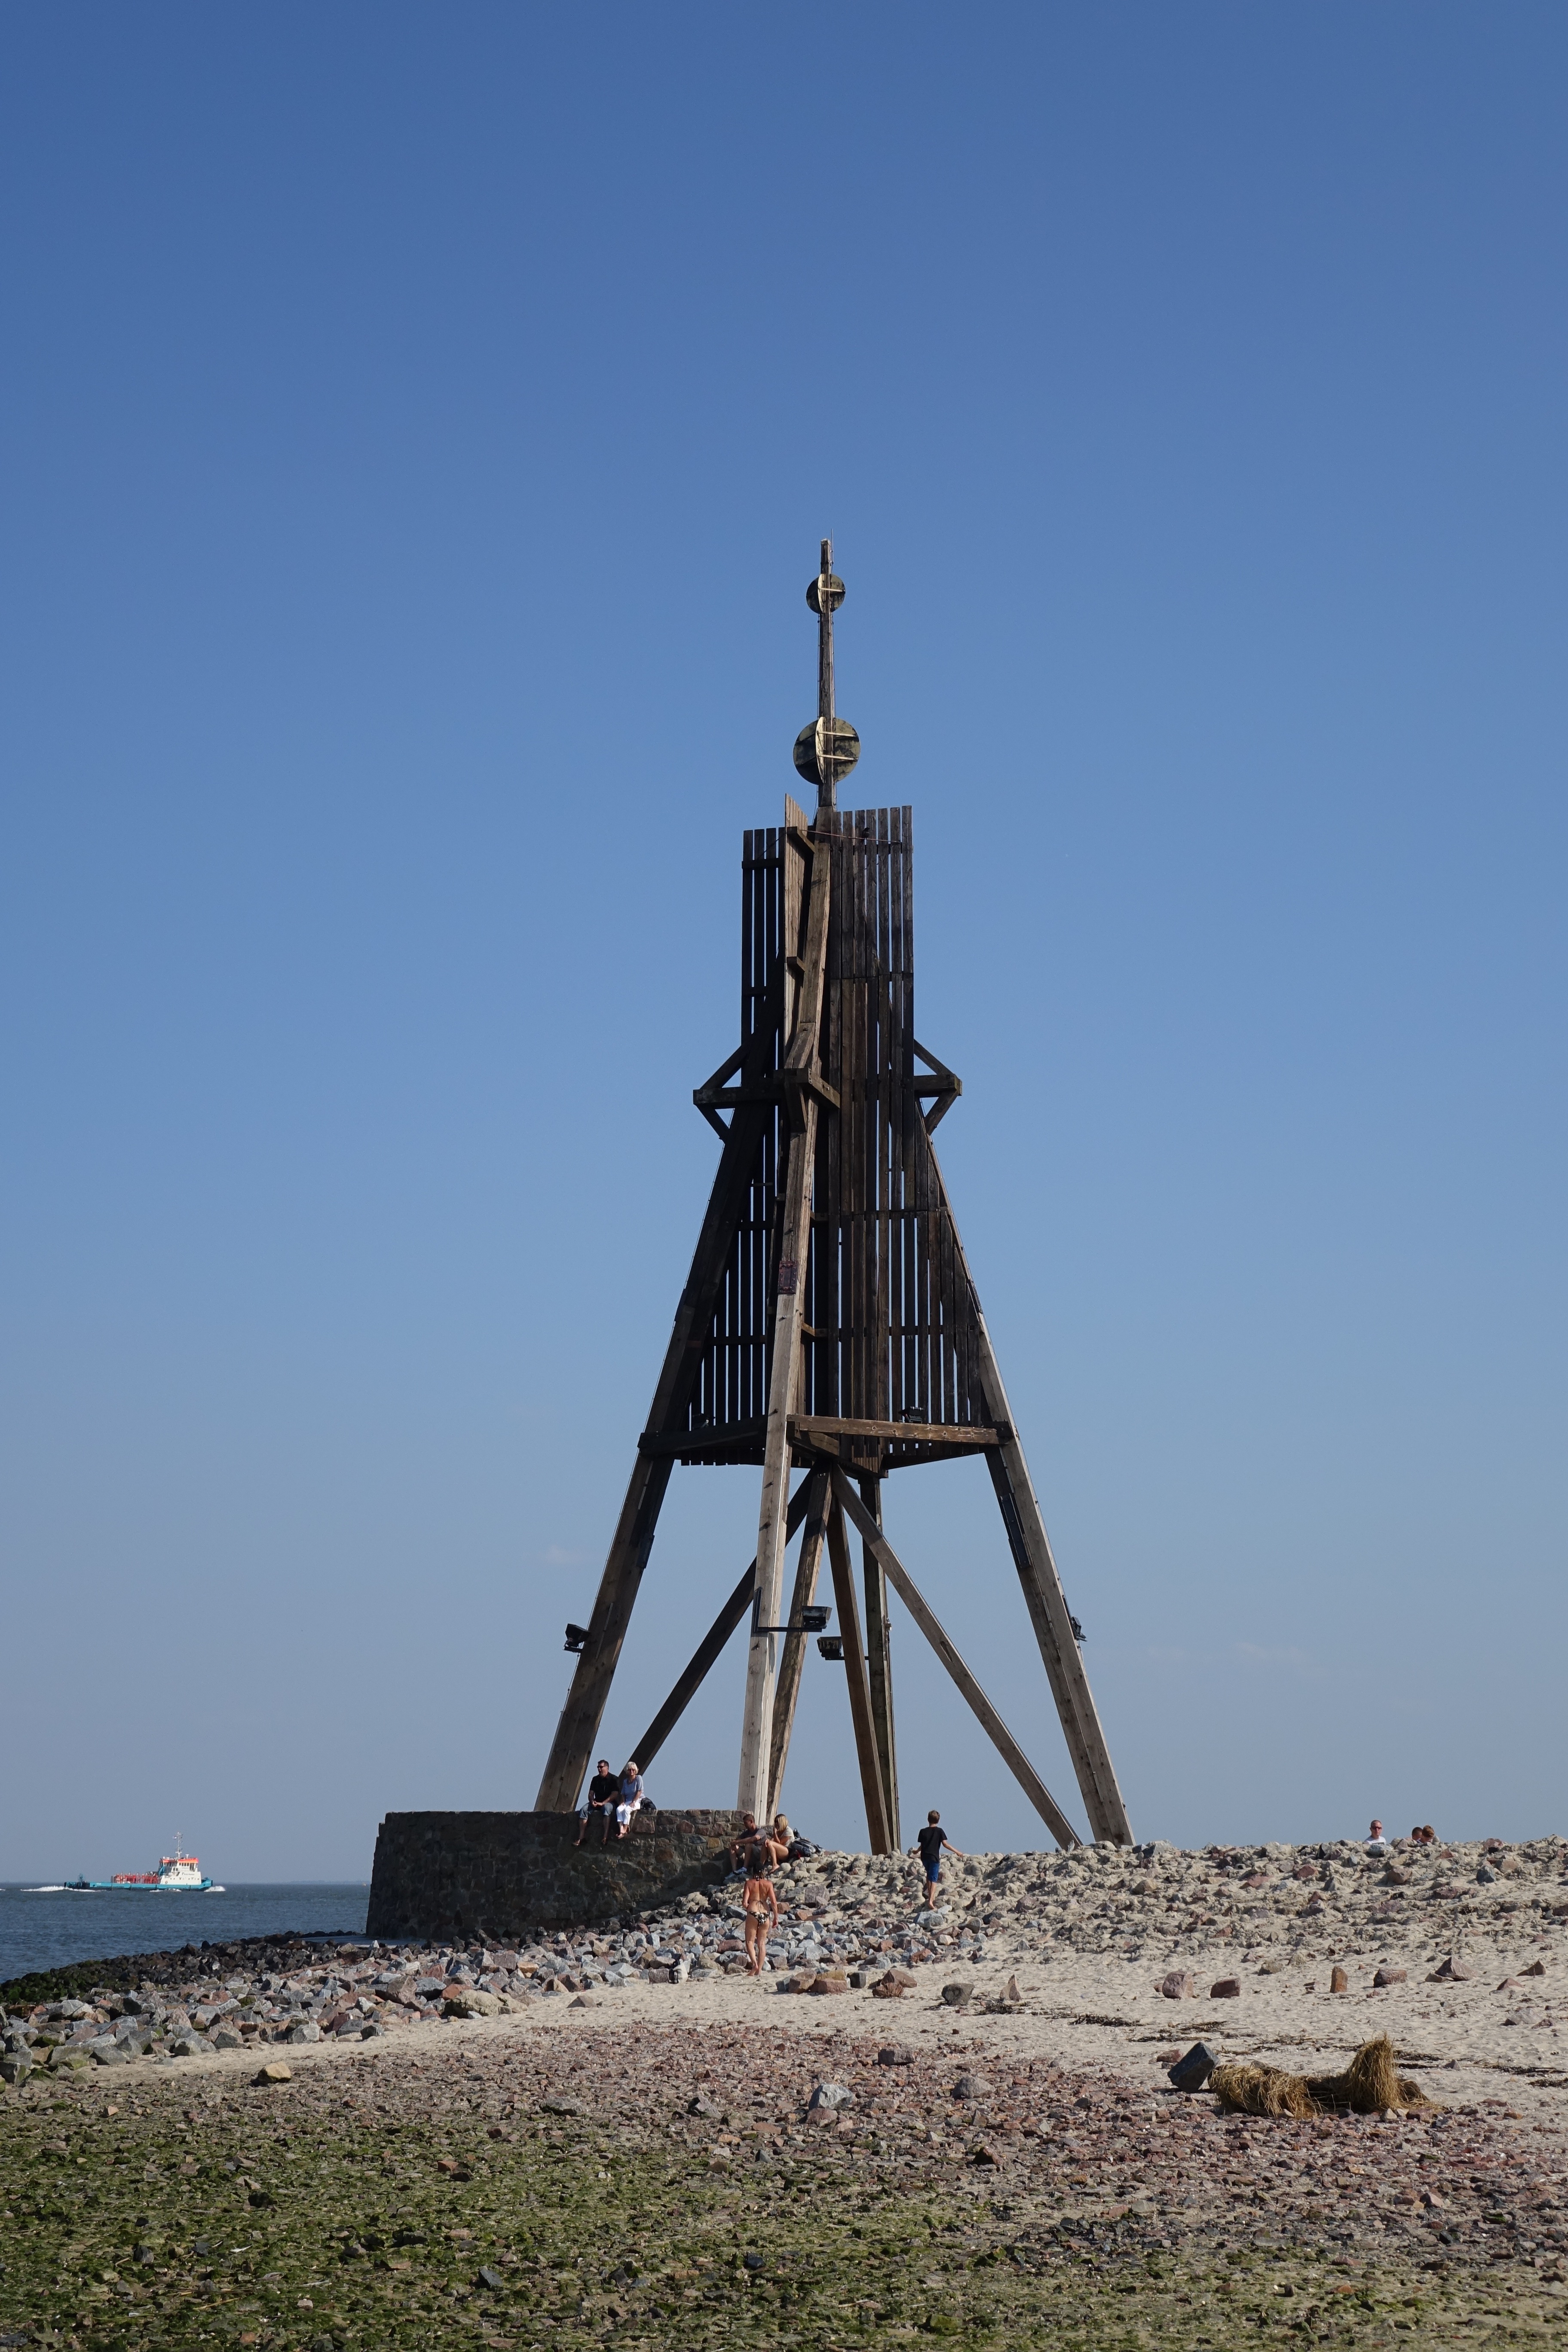
sea, coast, lighthouse, windmill, tower, landmark, north sea, cuxhaven, kugelbake, duhnen